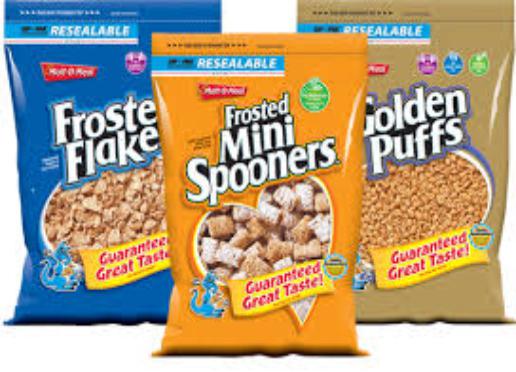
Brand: Frosted Mini Spooners
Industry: Food